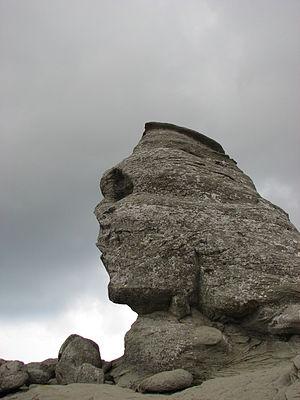
La révélation privée est, dans la théologie chrétienne, un message de Dieu — en dehors des canons bibliques —, qui peut être de différents types.